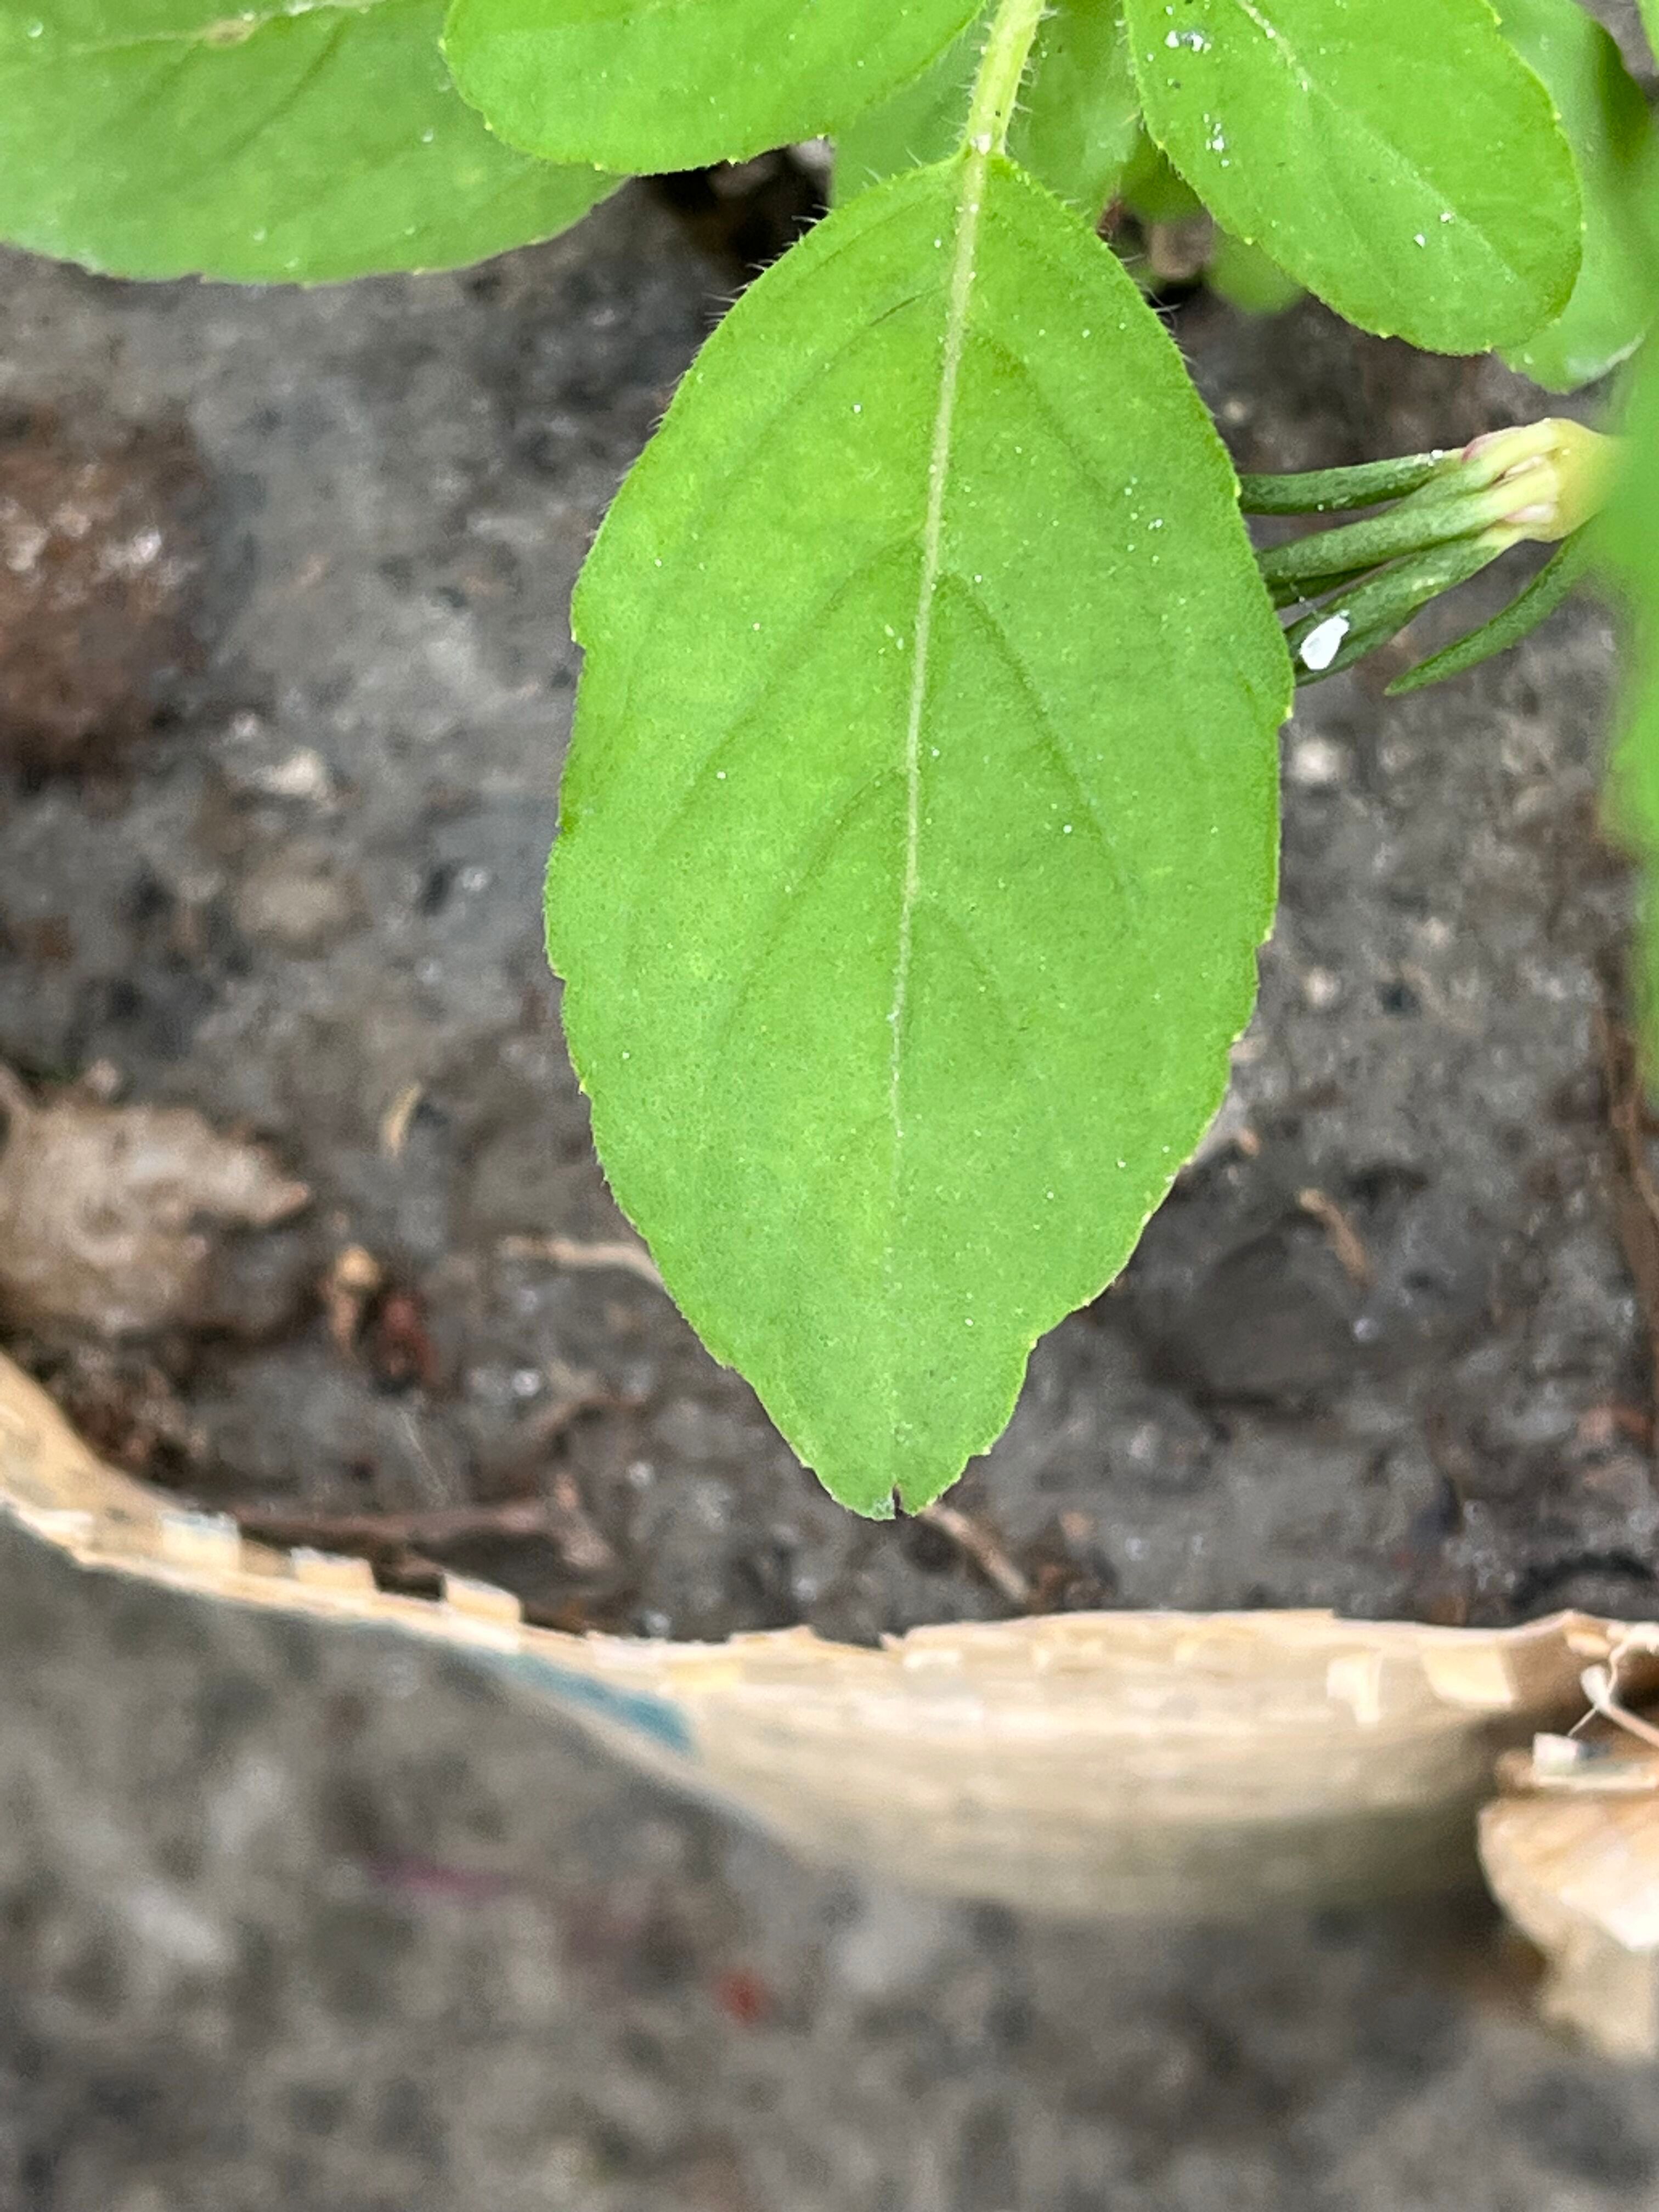
Plant species: ocimum-tenuiflorum